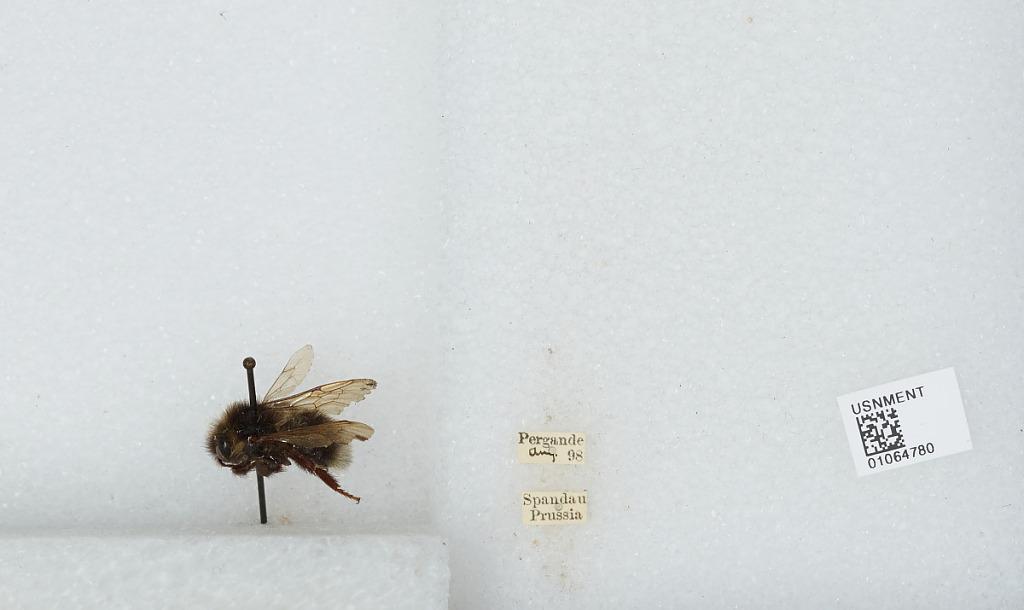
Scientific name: Bombus sp.
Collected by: Pergande
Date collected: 1898-8-
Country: Germany
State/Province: Berlin
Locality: Spandau
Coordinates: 52.55, 13.2